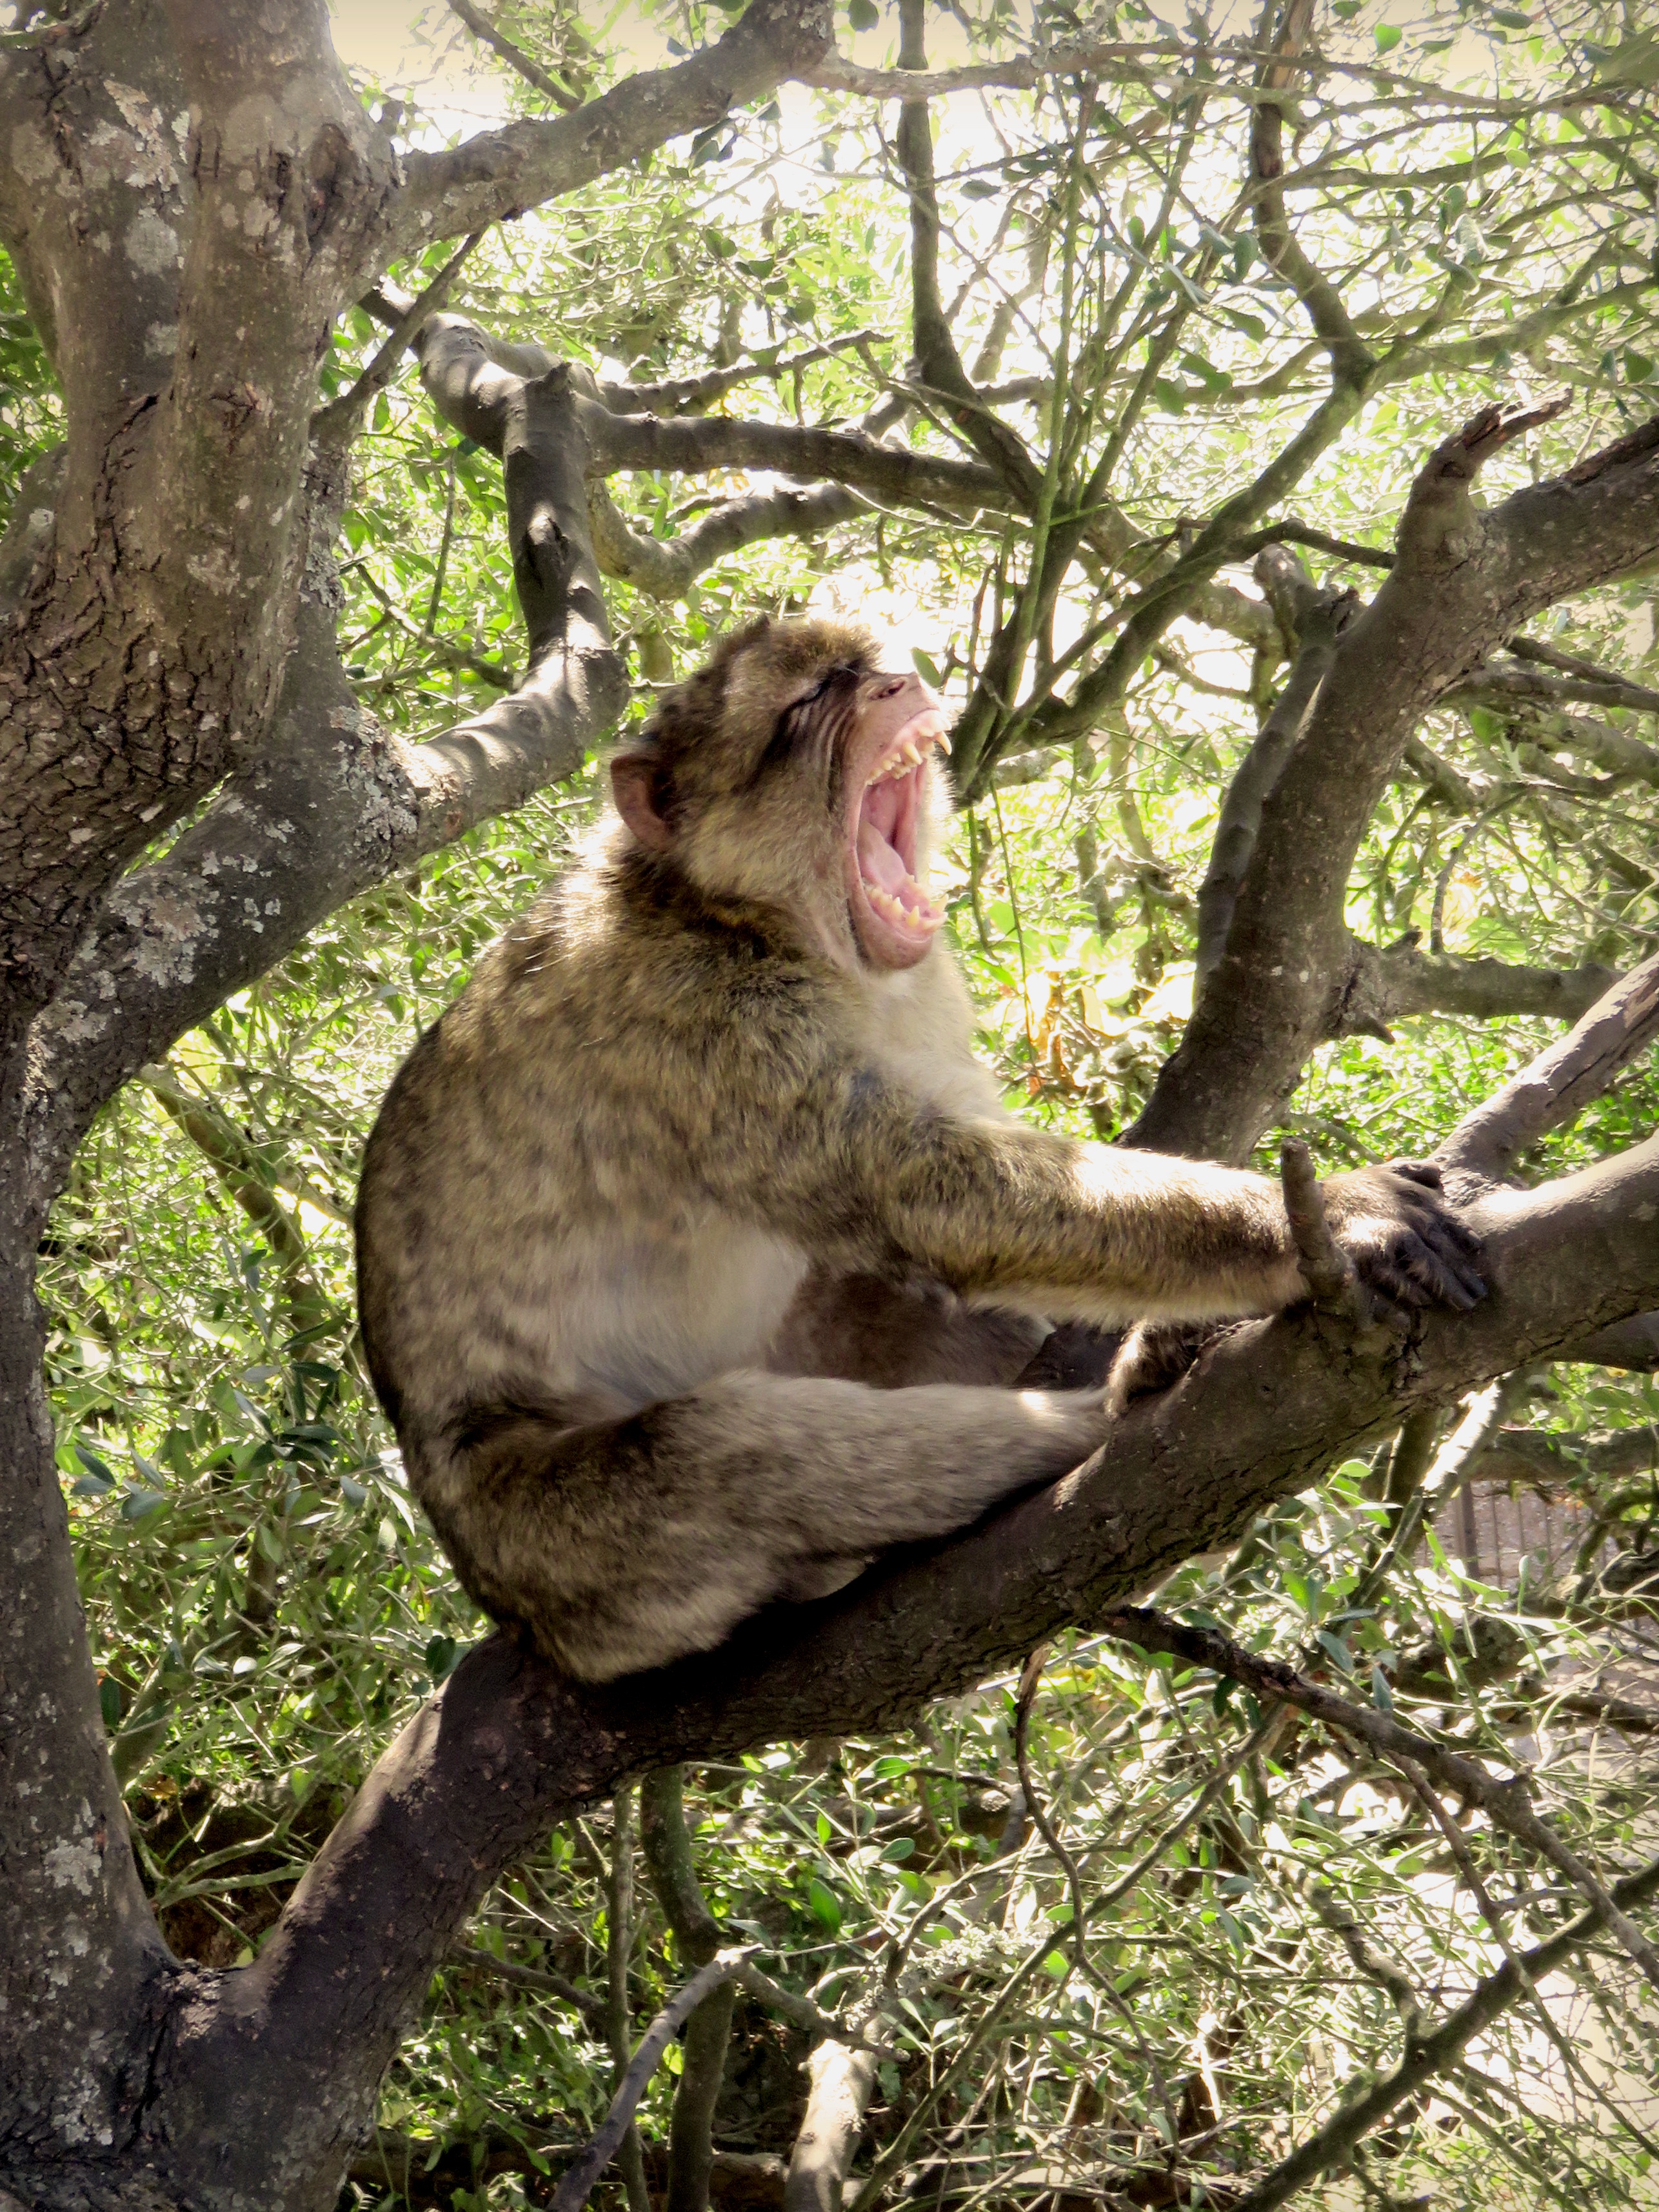
tree, branch, wildlife, zoo, jungle, mammal, fauna, primate, woodland, koala, marsupial, macaque, old world monkey